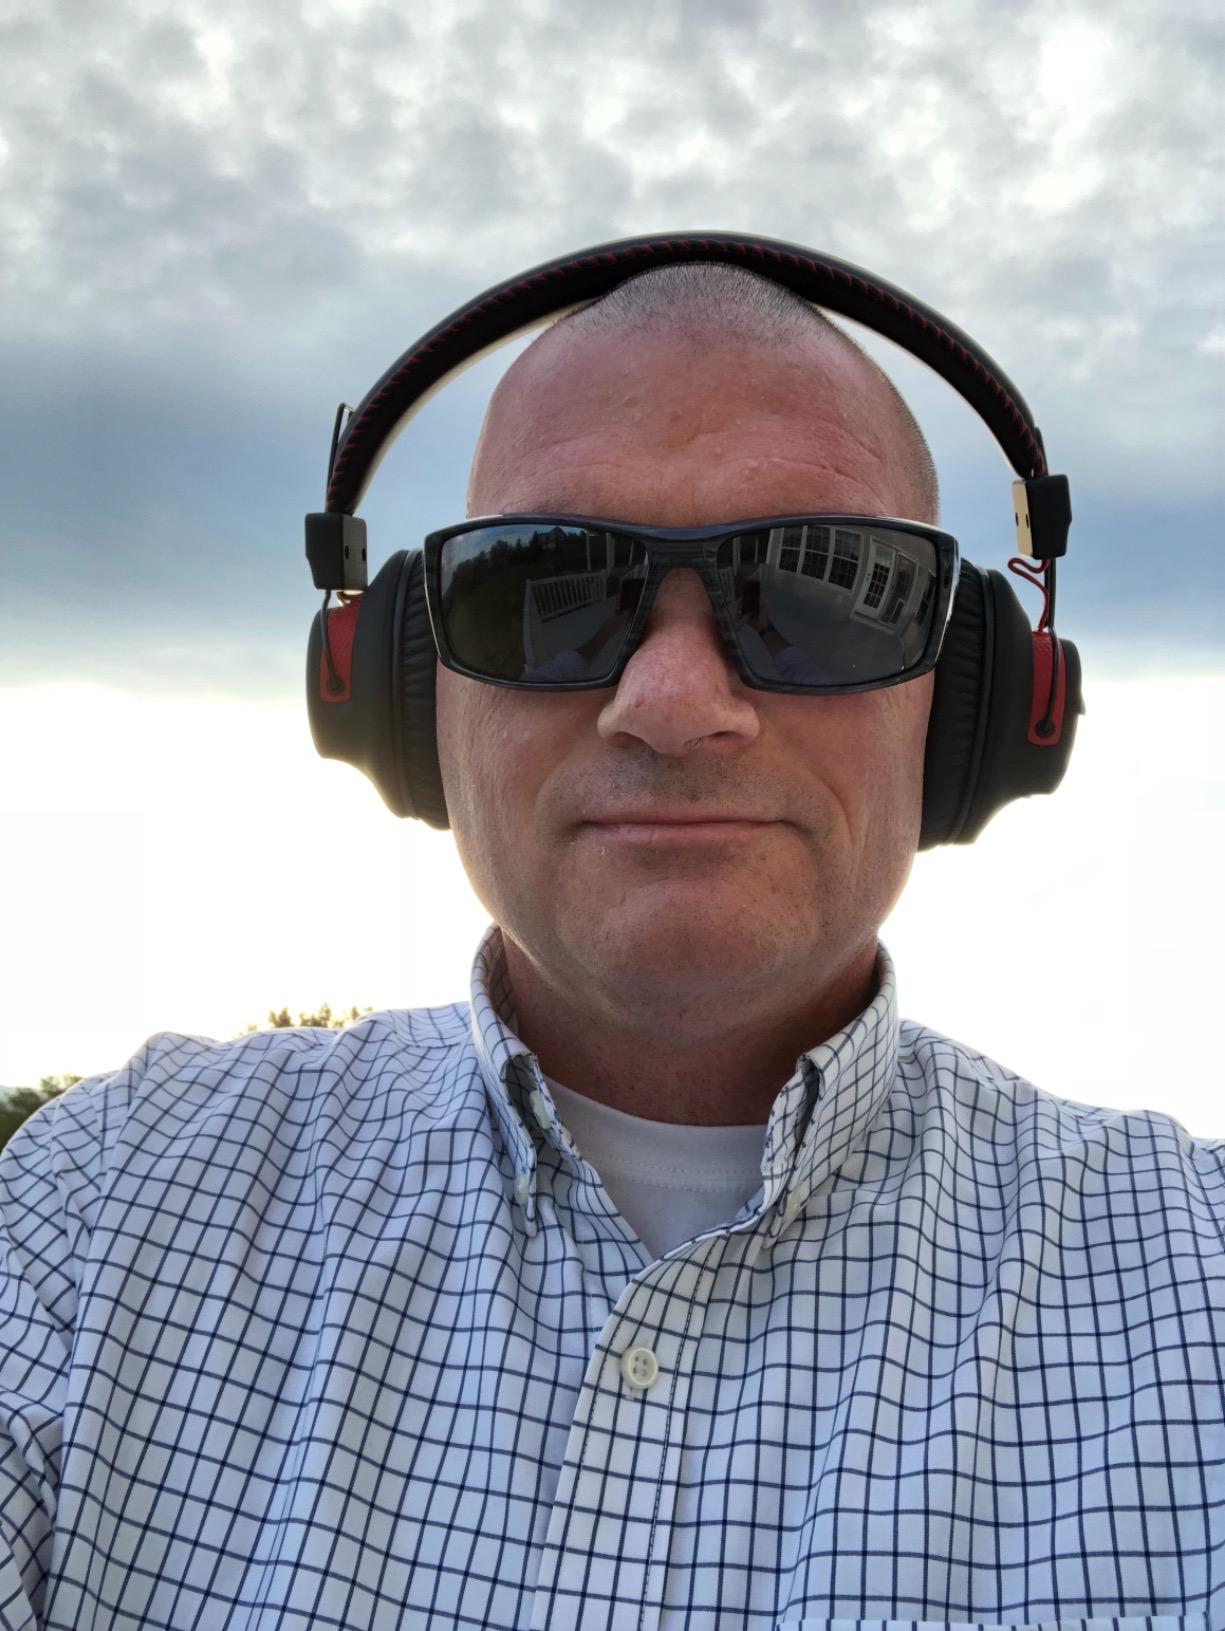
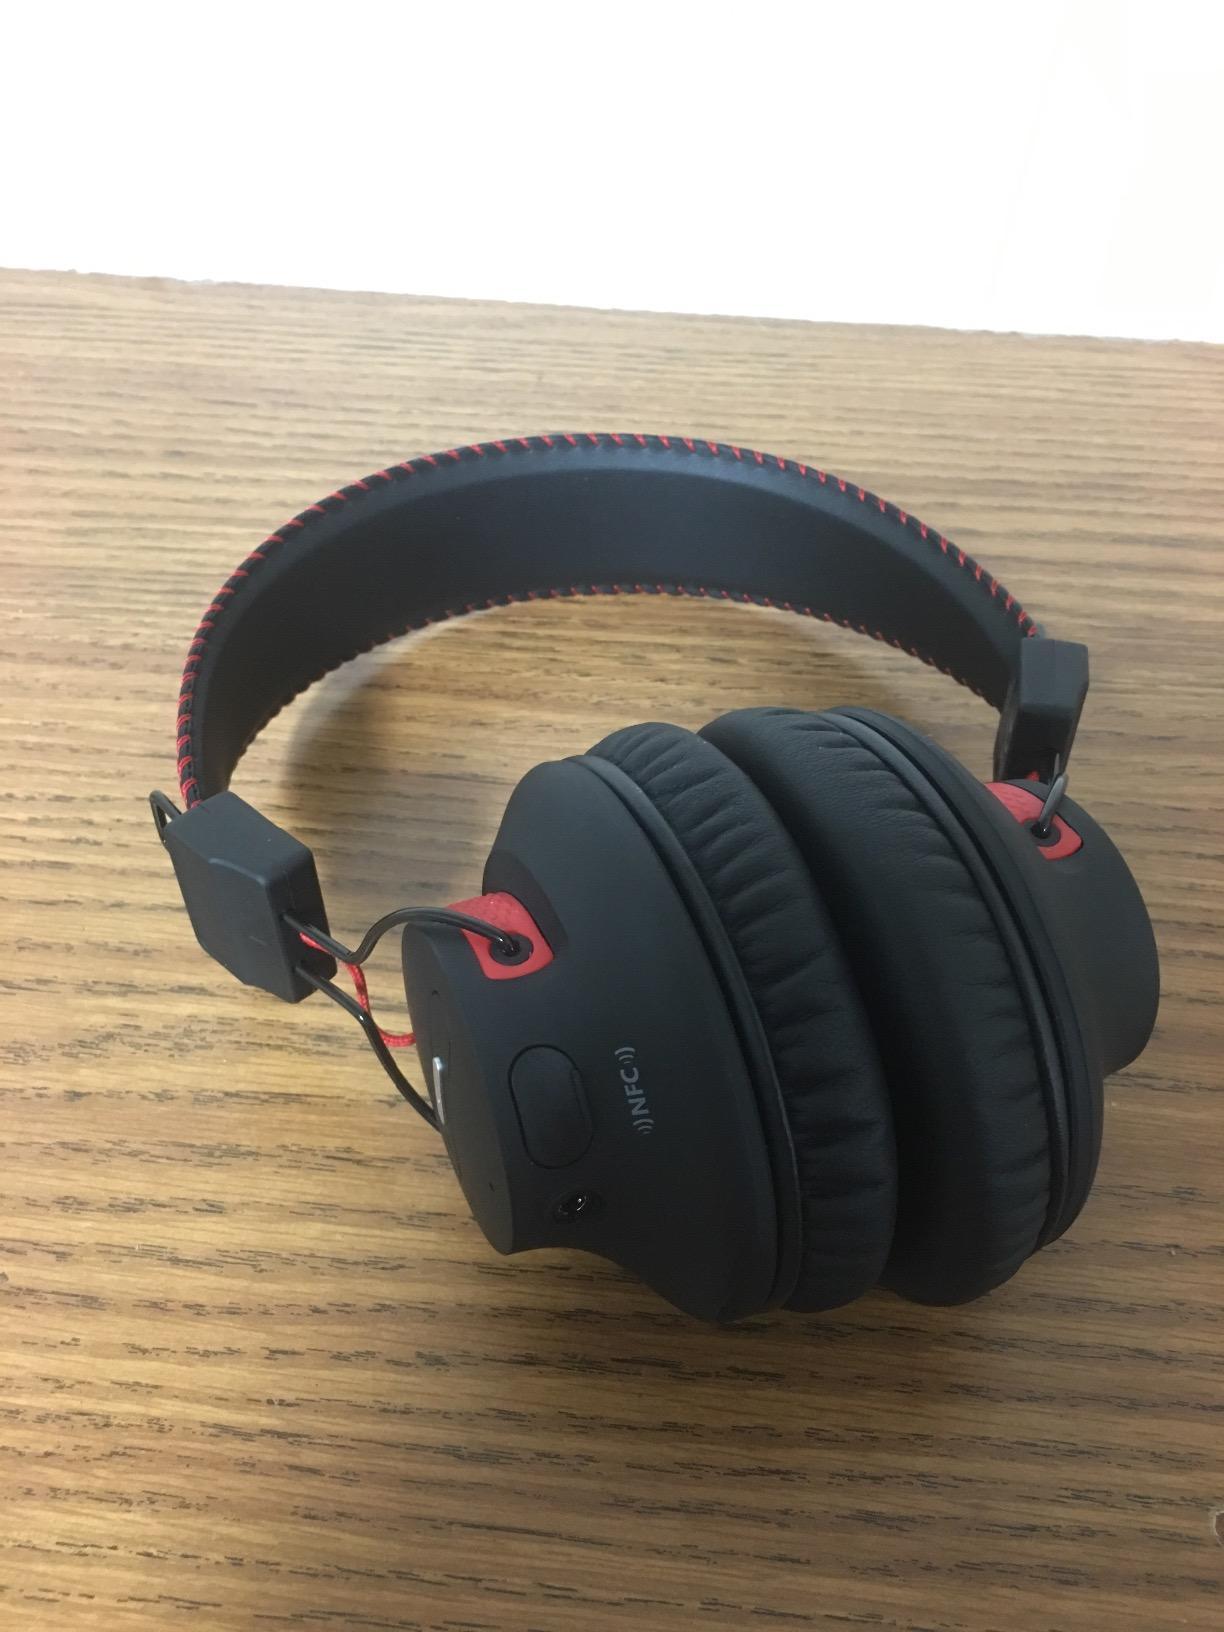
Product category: headphones
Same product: yes